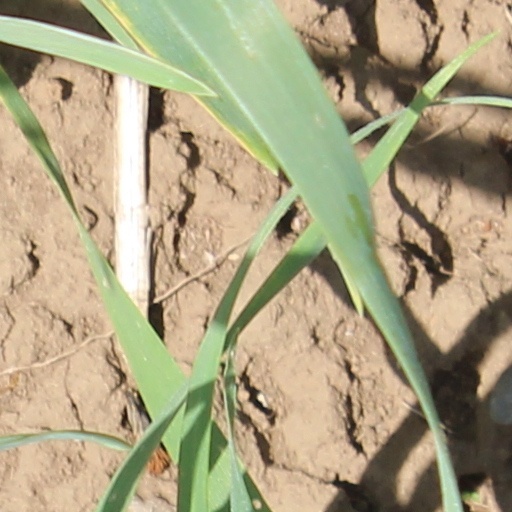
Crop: wheat